Melissa Gilbert

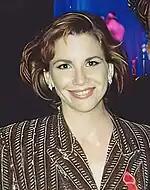
Gilbert at the 1991 Emmy Awards

Gilbert has continued to work regularly, mainly in television. She starred as Jean Donovan in the biopic "Choices of the Heart" (1983), and as Anna Sheridan in three episodes of "Babylon 5" with then-husband Boxleitner in 1996. She also provided the voice of Barbara Gordon/Batgirl on the 1990s "", though she would be replaced by Mary Kay Bergman for the movie "" and by Tara Strong for the series' follow-up "The New Batman Adventures".